AgfaPhoto

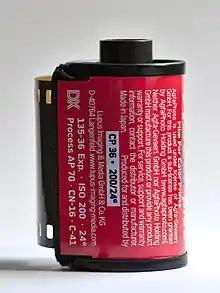
A 135 film canister of AgfaPhoto Vista Plus film with information regarding the usage of the brand.

AgfaPhoto GmbH is a European photographic company, formed in 2004, when Agfa-Gevaert sold their Consumer Imaging division. Agfa (the former parent company, which merged with film manufacturer Gevaert in 1964) had for many years been well known as a producer of consumer-oriented photographic products including films, photographic papers and cameras. However, within a year of the sell-off, AgfaPhoto had filed for bankruptcy.